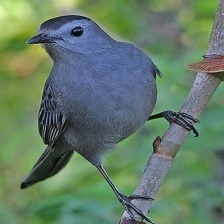
Species: GRAY CATBIRD
Scientific name: DUMETELLA CAROLINENSIS